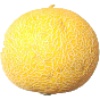
Label: Cantaloupe 1